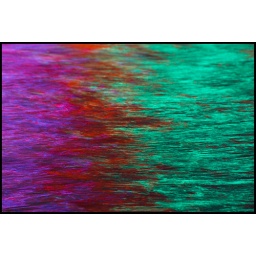
Taken at night. Neon lights reflected in the water at Hillaries boat harbour.